Surrey

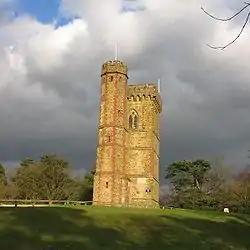
beige stone tower with cylindrical tower attached standing on a grassy hill

Agriculture not being intensive, there are many commons and access lands, together with an extensive network of footpaths and bridleways including the North Downs Way, a scenic long-distance path. Accordingly, Surrey provides many rural and semi-rural leisure activities, with a large horse population in modern terms.